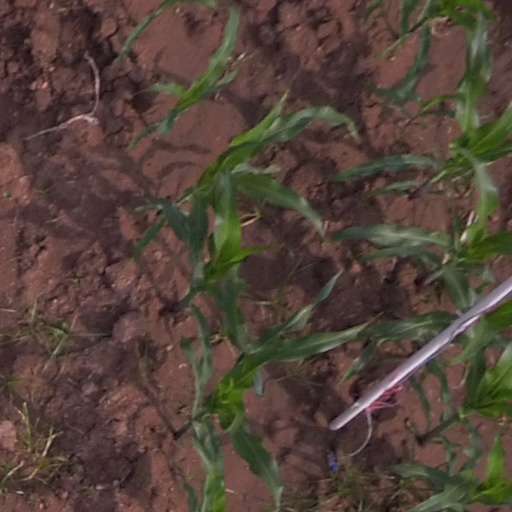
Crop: maize; corn